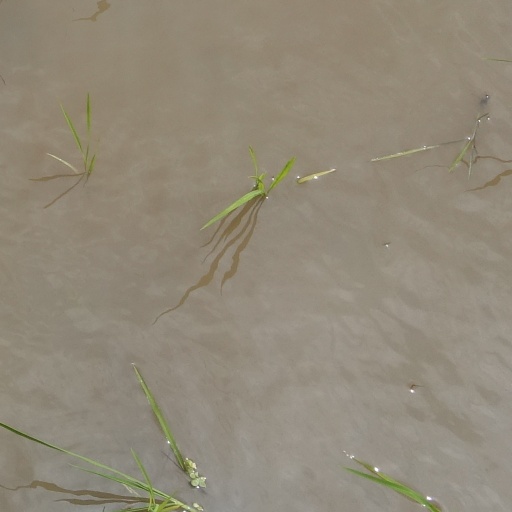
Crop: rice